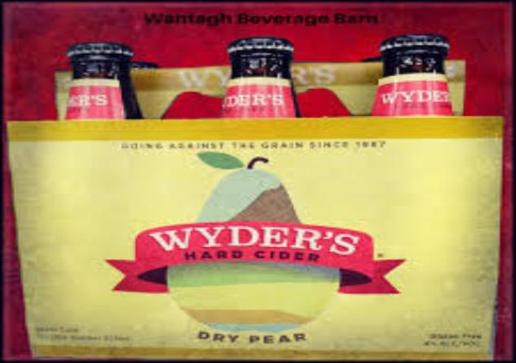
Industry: Food